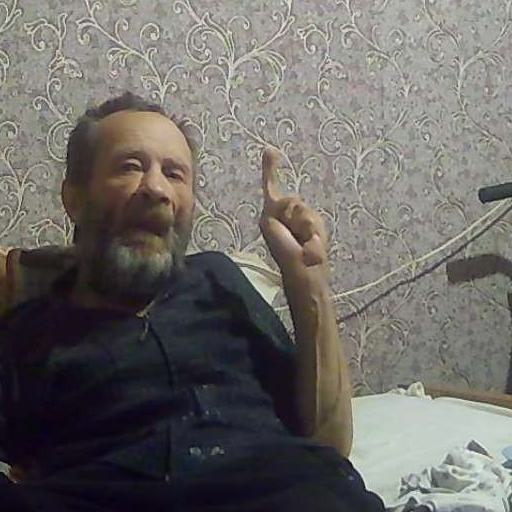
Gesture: one